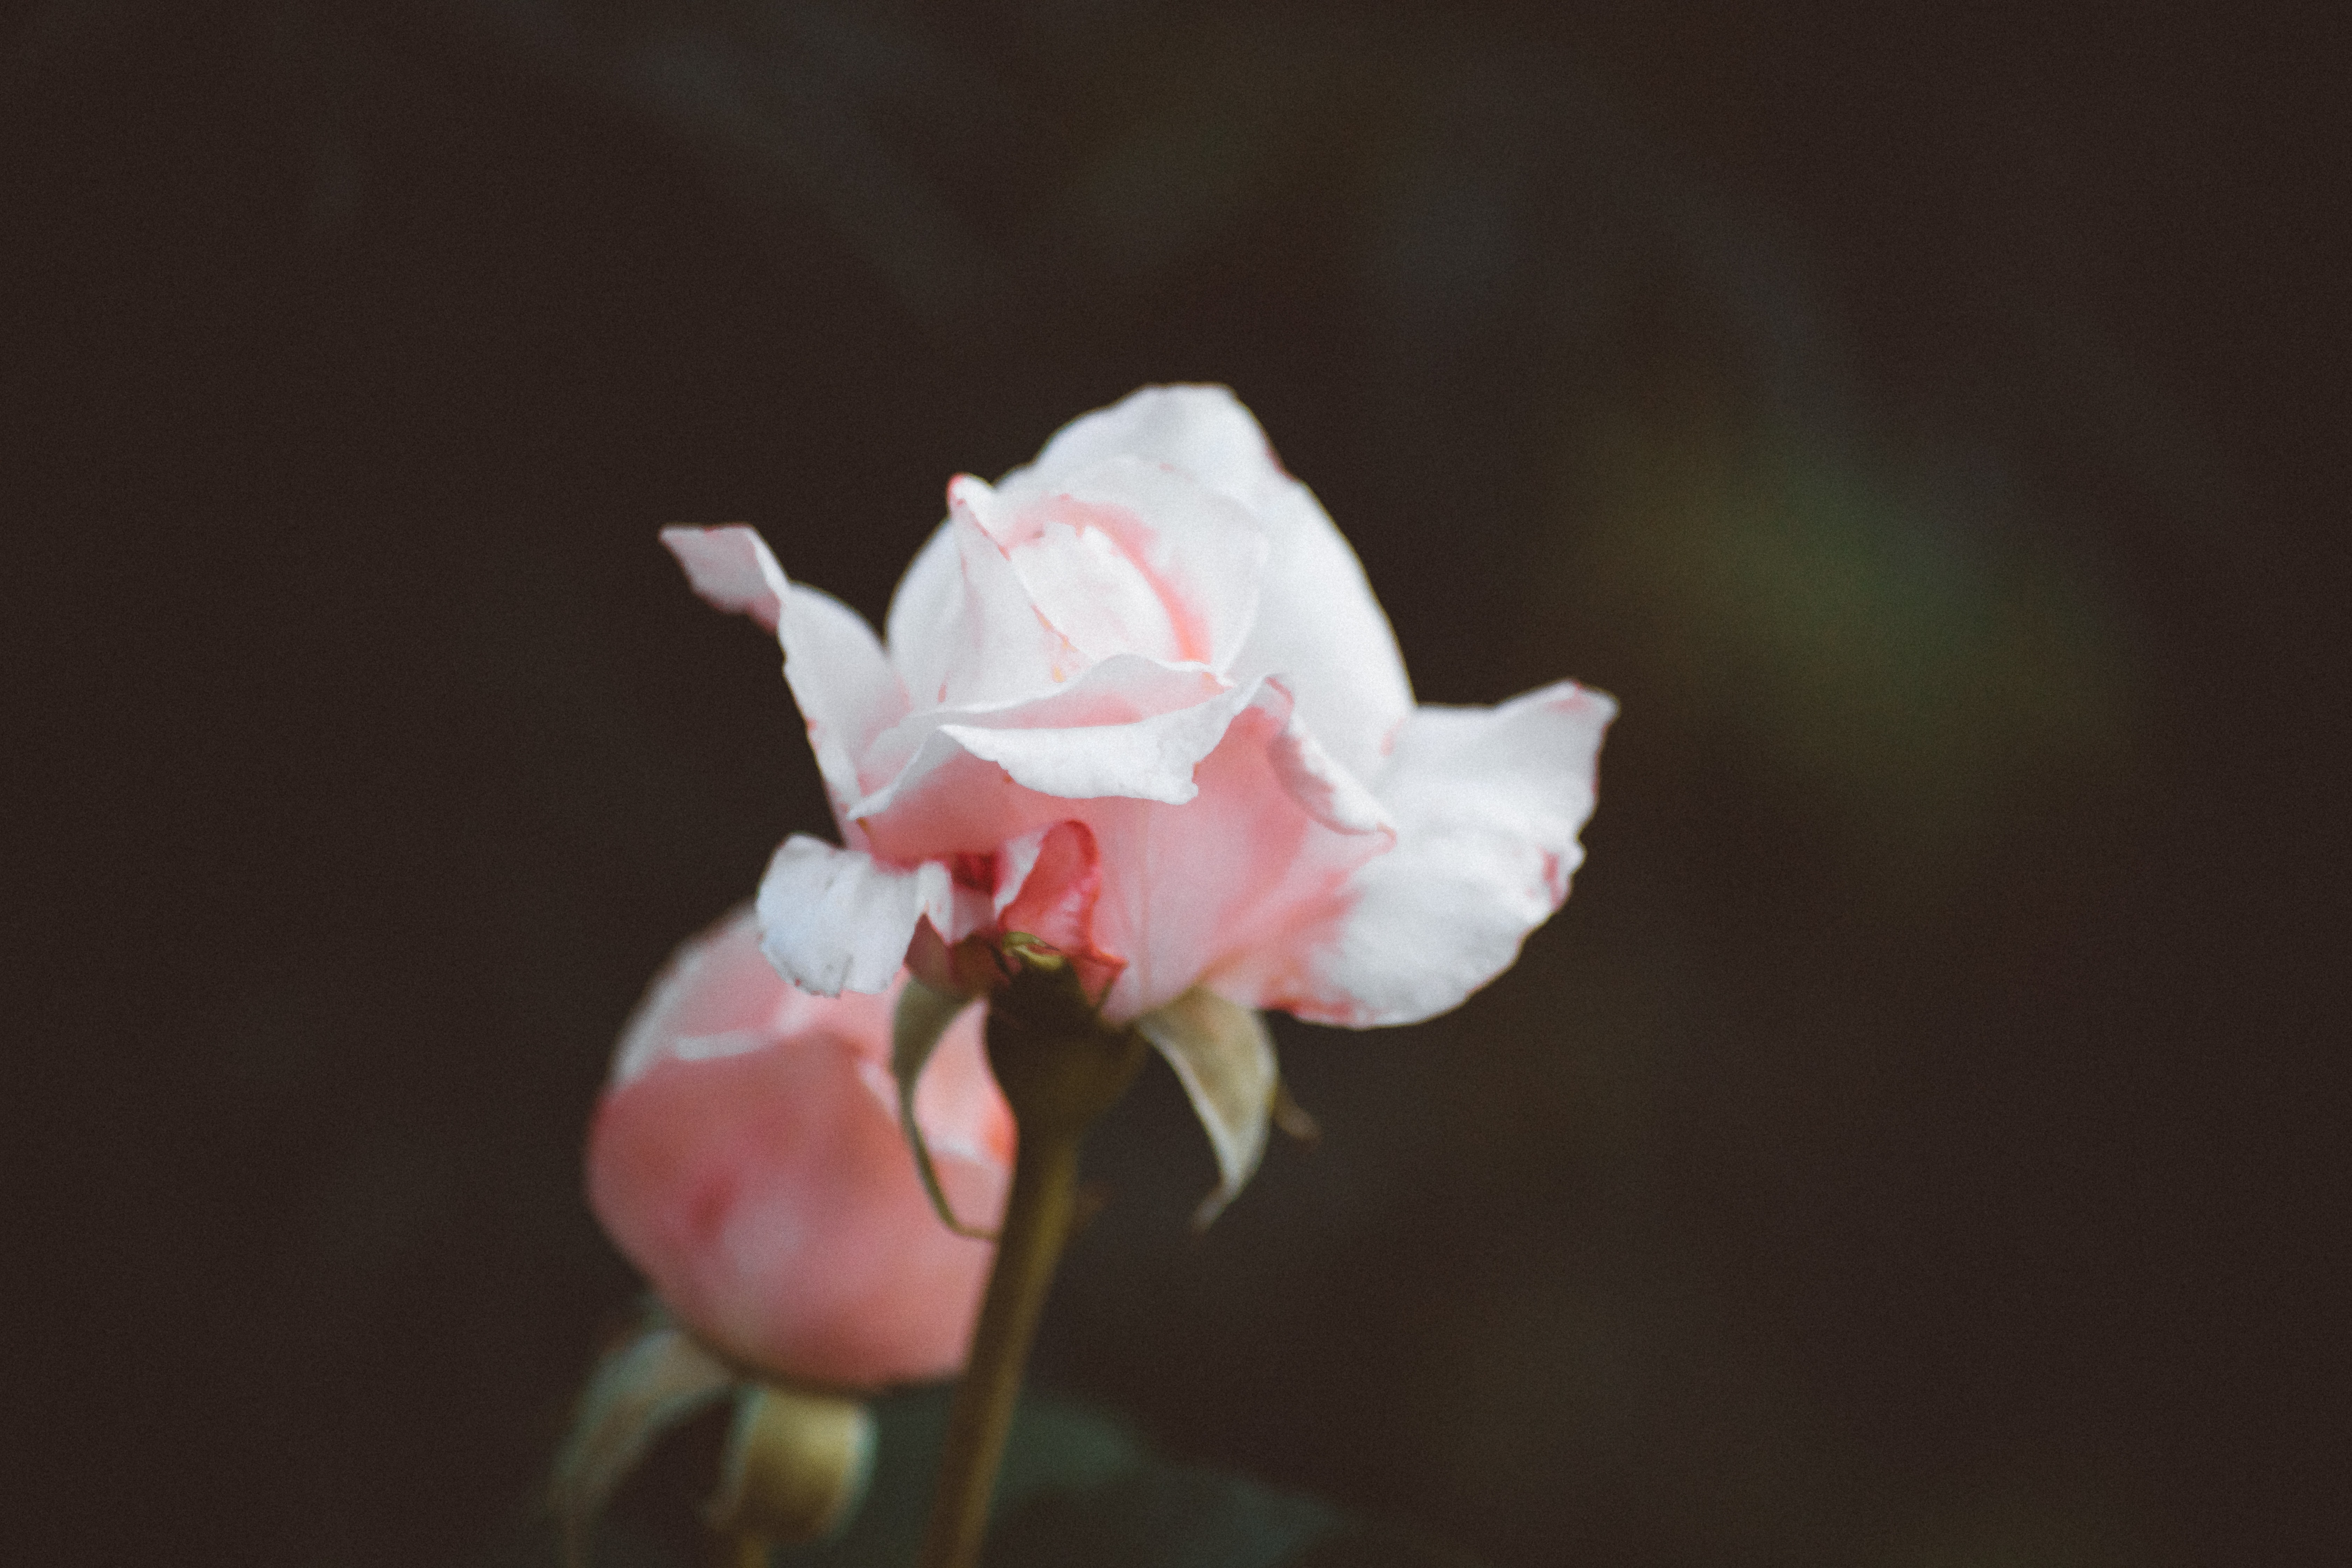
pink, white, flower, petal, plant, flowering plant, botany, spring, bud, blossom, garden roses, plant stem, rose family, wildflower, rose, herbaceous plant, perennial plant